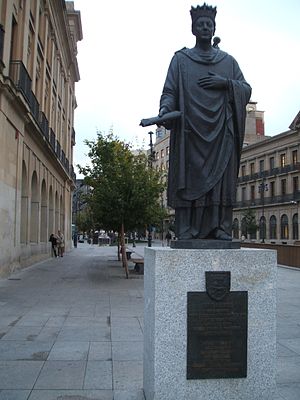
Navarras monarker / Huset Capet, 1284–1441 / Huset Évreux, 1328–1441
Karl 3. den Ædle
Dette er en oversigt over kongerne og dronningerne af Pamplona, senere Navarra. Pamplona var det primære navn for kongeriget indtil dens forening med Kongeriget Aragonien. Imidlertid begyndte man at anvende den territoriale betegnelse Navarra som et alternativ navn i det sene tiende århundrede, og navnet Pamplona blev beholdt godt ind i det tolvte århundrede.